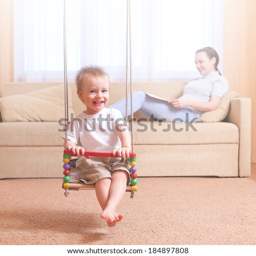
young toddler boy sitting on a swing .